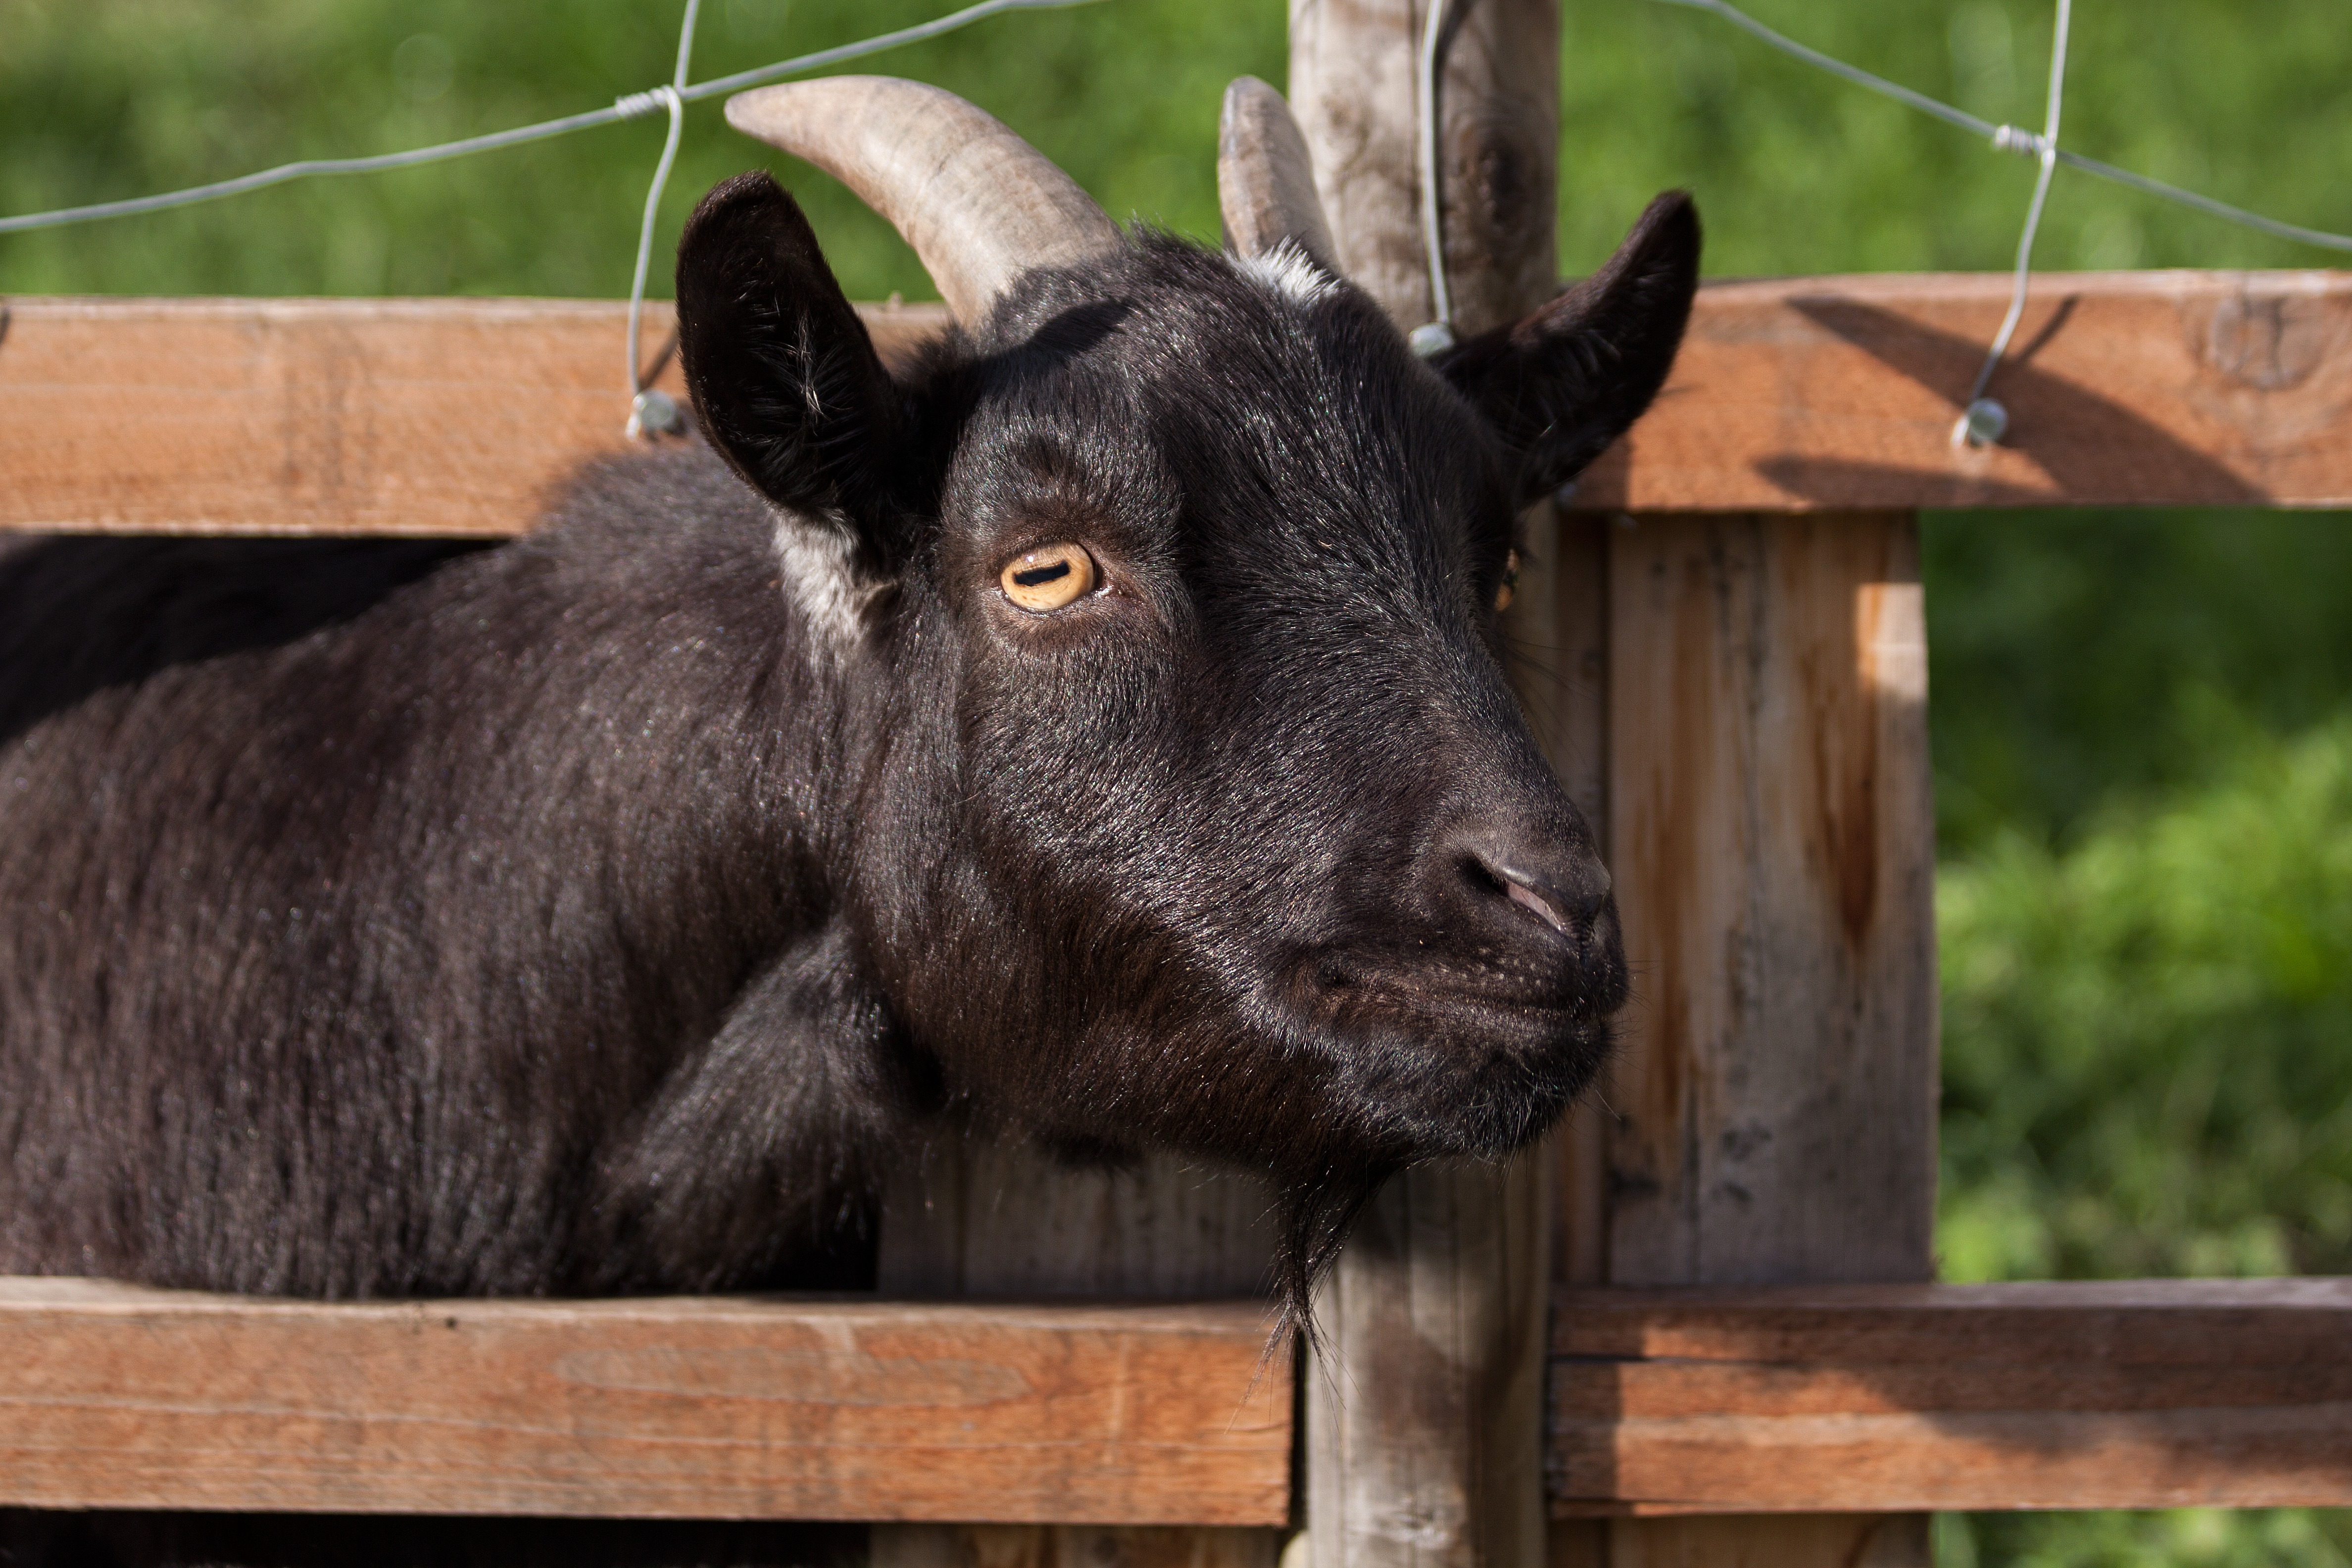
fence, farm, animal, wildlife, goat, horn, fur, livestock, mammal, black, fauna, bull, creature, curious, horns, bock, goatee, horned, domestic goat, billy goat, capra aegagrus hircus, cattle like mammal